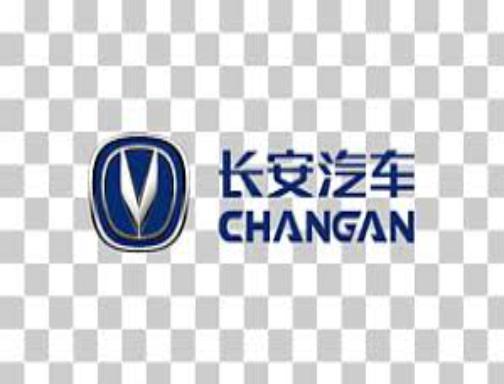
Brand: chang'an-3
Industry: Transportation